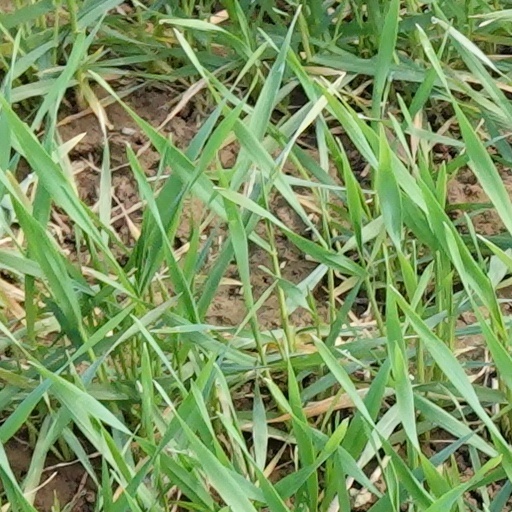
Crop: wheat